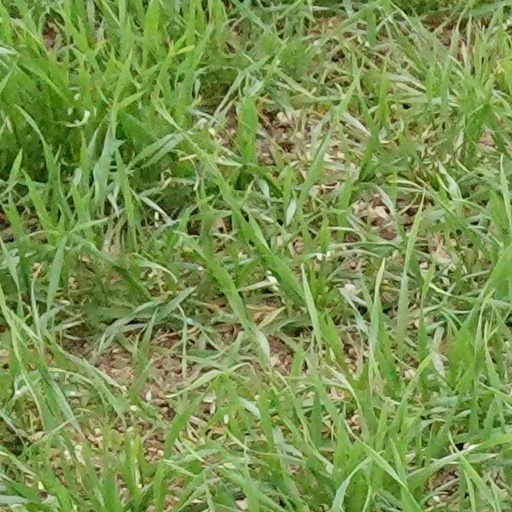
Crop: wheat